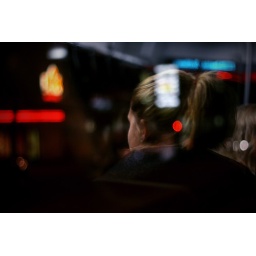
recflection in the bus window